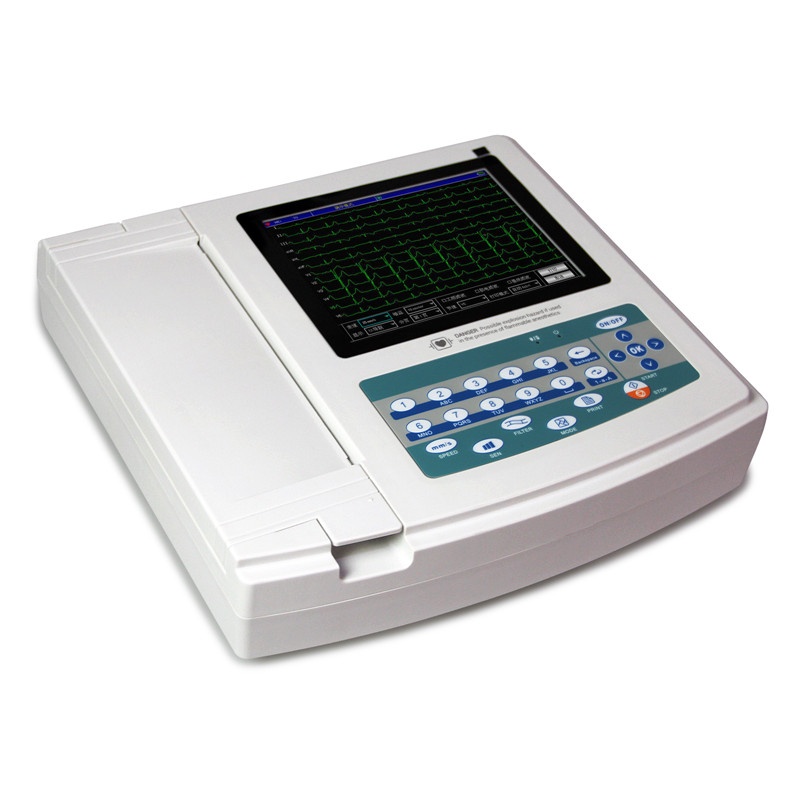
Digital 12 Channel 12 Lead Electrocardiograph ECG EKG Machine Interpretation PC Software
Introduction ECG1200G is an electrocardiograph which can collect 12-lead ECG signal simultaneously and print ECG waveform with thermal printing system. It features in, recording and displaying ECG waveform in AUTO/Manual mode, measuring and diagnosing ECG waveform parameters automatically, prompting for “Lead off” and “Lack of paper”, multi-language interface, AC/DC, selecting rhythm lead, printing the trend chart and histogram of P-R interval that convenient to observe abnormal heart rhythm, case database management, button operation and touch screen function, etc. Function 1)Sync collection for 12-lead ECG, a sampling accuracy of 24-bit can get high-quality ECG waveform via power frequency filter, baseline filter and EMG filter of ECG signal. 2)3/6/12-lead ECG waveform and other information such as print mode, sensitivity, paper speed, filter can be displayed in one screen, convenient for contrastive diagnosis. 3)Multiply printing modes and formats, including auto 12x1, auto 6x2+1 (rhythm lead), auto 6x2, auto 3x4+2 (rhythm lead), rhythm 12, rhythm 10, rhythm 8, rhythm 6, manual, etc. Trend chart and histogram of P-R interval can be printed, waveform length printed can be adjusted, and with time print function, which meets different requirements. 4)Paper speed: 5mm/s, 6.25mm/s, 10mm/s, 12.5mm/s, 25mm/s, 50mm/s. 5)With the functions of auto-analysis and auto-diagnosis for routine ECG parameters, provide measurement results and auto-diagnosis conclusion for HR, P-R interval, P Duration, QRS Duration, Q-T interval, Q-Tc, P Axis, QRS Axis, T Axis, R(V5), S(V1), R(V5)+S(V1), etc., which reduces the doctor’s burden. 6)Built-in large capacity memory, convenient for case review and statistic. 7)Multi-language(Chinese, English, Turkish, Portuguese, German, Russian, Kazakh and other languages) interface and report. 8)In optimal DC state, up to 10-hour standby time, continuous print more than 3-hour, which meets the requirements of visiting a patient at home and body examination. Performance Input mode: floating and defibrillation protection Frequency response: Rated input amplitude Input frequency and waveform Relative output response 1.0 0.67Hz~40Hz, Sine wave ±10%a 0.5 40Hz~100Hz, Sine wave +10 %, -30 %a 0.25 100Hz~150Hz, Sine wave +10 %, -30 %a 0.5 150 Hz ~ 500 Hz, Sine wave +10 %, -100 %a 1.5 ≤1Hz,200ms, Triangle wave +0 %, -10 %b a relative to 10Hz b relative to 200 ms Time constant:≥ 3.2s CMRR: >105dB Filter: power frequency(AC50/60 Hz), EMG(25 Hz/35 Hz (-3 dB)), baseline drift filter Recording way: thermal printing system Specification of recording paper: 210 mm(W)×20 m(L) high-speed thermal paper Time base selection(paper speed): 12.5 mm/s, 25 mm/s, 50 mm/s, error: ±5% Gain control(sensitivity): 5, 10, 20 mm/mV, accuracy is ±2%; Standard sensitivity: 10 mm/mV±0.2 mm/mV Recording mode: auto mode, rhythm mode and manual mode Measurement parameters: HR, P-R interval, P Duration, QRS Duration, T Duration, Q-T interval, Q-Tc, P Axis, QRS Axis, T Axis, R(V5), S(V1), R(V5)+S(V1) Safety classification: Class I, type CF defibrillation-proof applied part Polarization resistance voltage: ±610mV Noise level: ≤12 µVp-p ECG signal input sampling frequency: 32 kHz Waveform data processing sampling frequency: 1 kHz Sampling accuracy: 24-bit The minimum detection signal: 10 Hz, 20 µV(peak-peak value) deflected sinusoidal signal can be detected Pacing detection channel: standard II Accuracy of input signal: ±5% Amplitude quantization: ≤5µV/LSB Interchannel time deviation: <100 µs Power supply: AC: 100V~240V(50/60Hz) DC: 14.8V/3500mAh rechargeable lithium battery Degree of protection against ingress of liquid: IPX0 Working mode: continuous working Accessories Standard configuration: A lead cable A limb electrode A chest electrode A thermal recording paper A power cord An earth wire A user manual Physical characteristic Working environment Temperature: 5℃~40℃ Relative humidity: 25%~95%(non-condensing) Atmospheric pressure: 700 hPa~1060 hPa Transport and storage environment Temperature: -20 ℃～+55 ℃ Relative humidity: ≤95% Atmospheric pressure: 500 hPa~1060 hPa Dimension: 340mm(L) × 320mm(W) × 85mm(H) Net weight: 3.2Kg Certification SFDA, CMC, CE, FDA.
Brand: MediaEclat
Category: Business & Industrial > Medical > Medical Equipment > Vital Signs Monitors > ECG Monitors